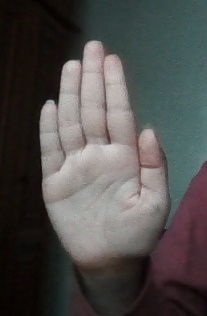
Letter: seen